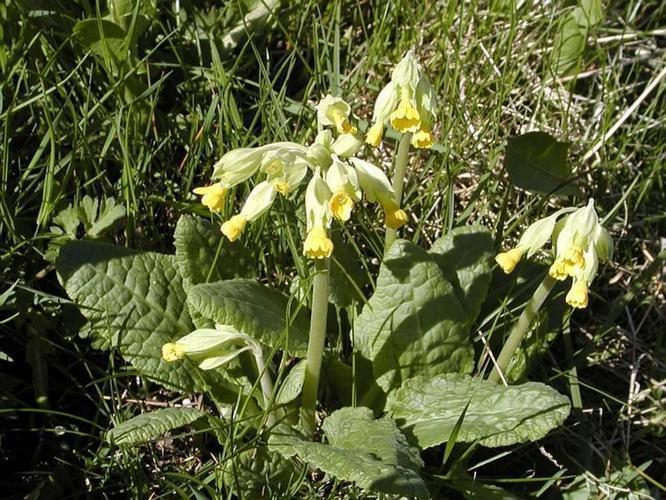
Flower: Cowslip